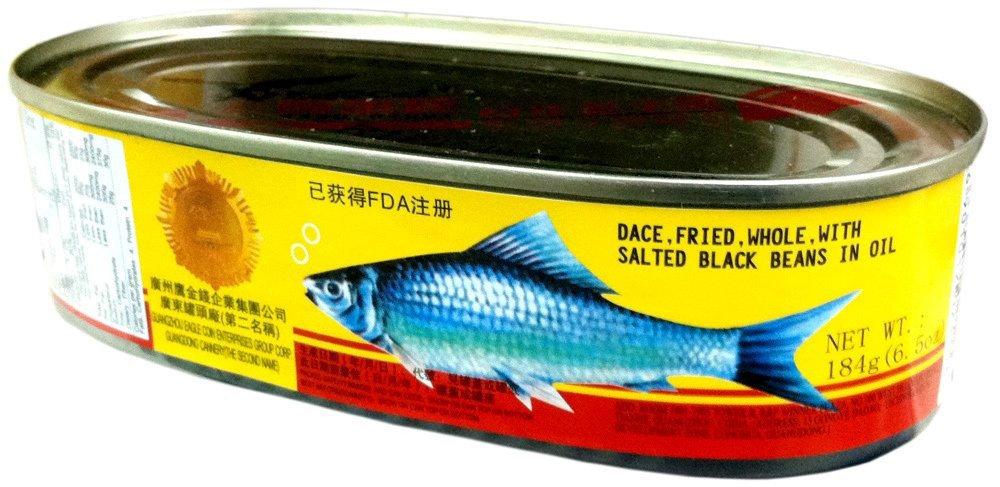
Item Name: Eagle Coin WHOLE FRIED DACE with SALTED BLACK BEANS IN OIL 6.5oz (3 Pack)
Value: nan
Unit: None

Price: 8.99